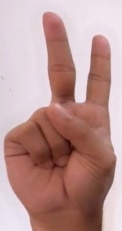
ASL sign: 2